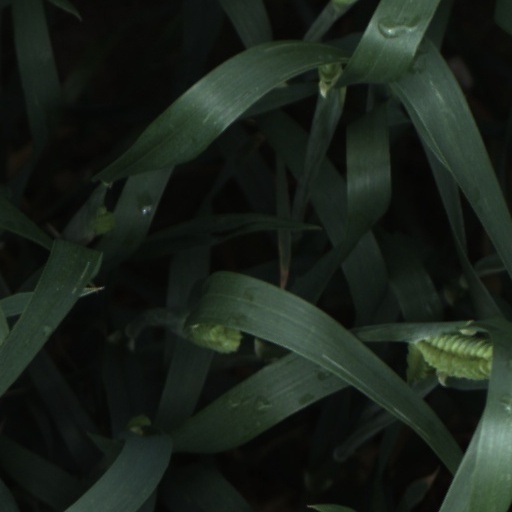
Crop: wheat